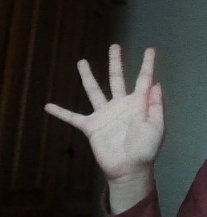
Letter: sheen